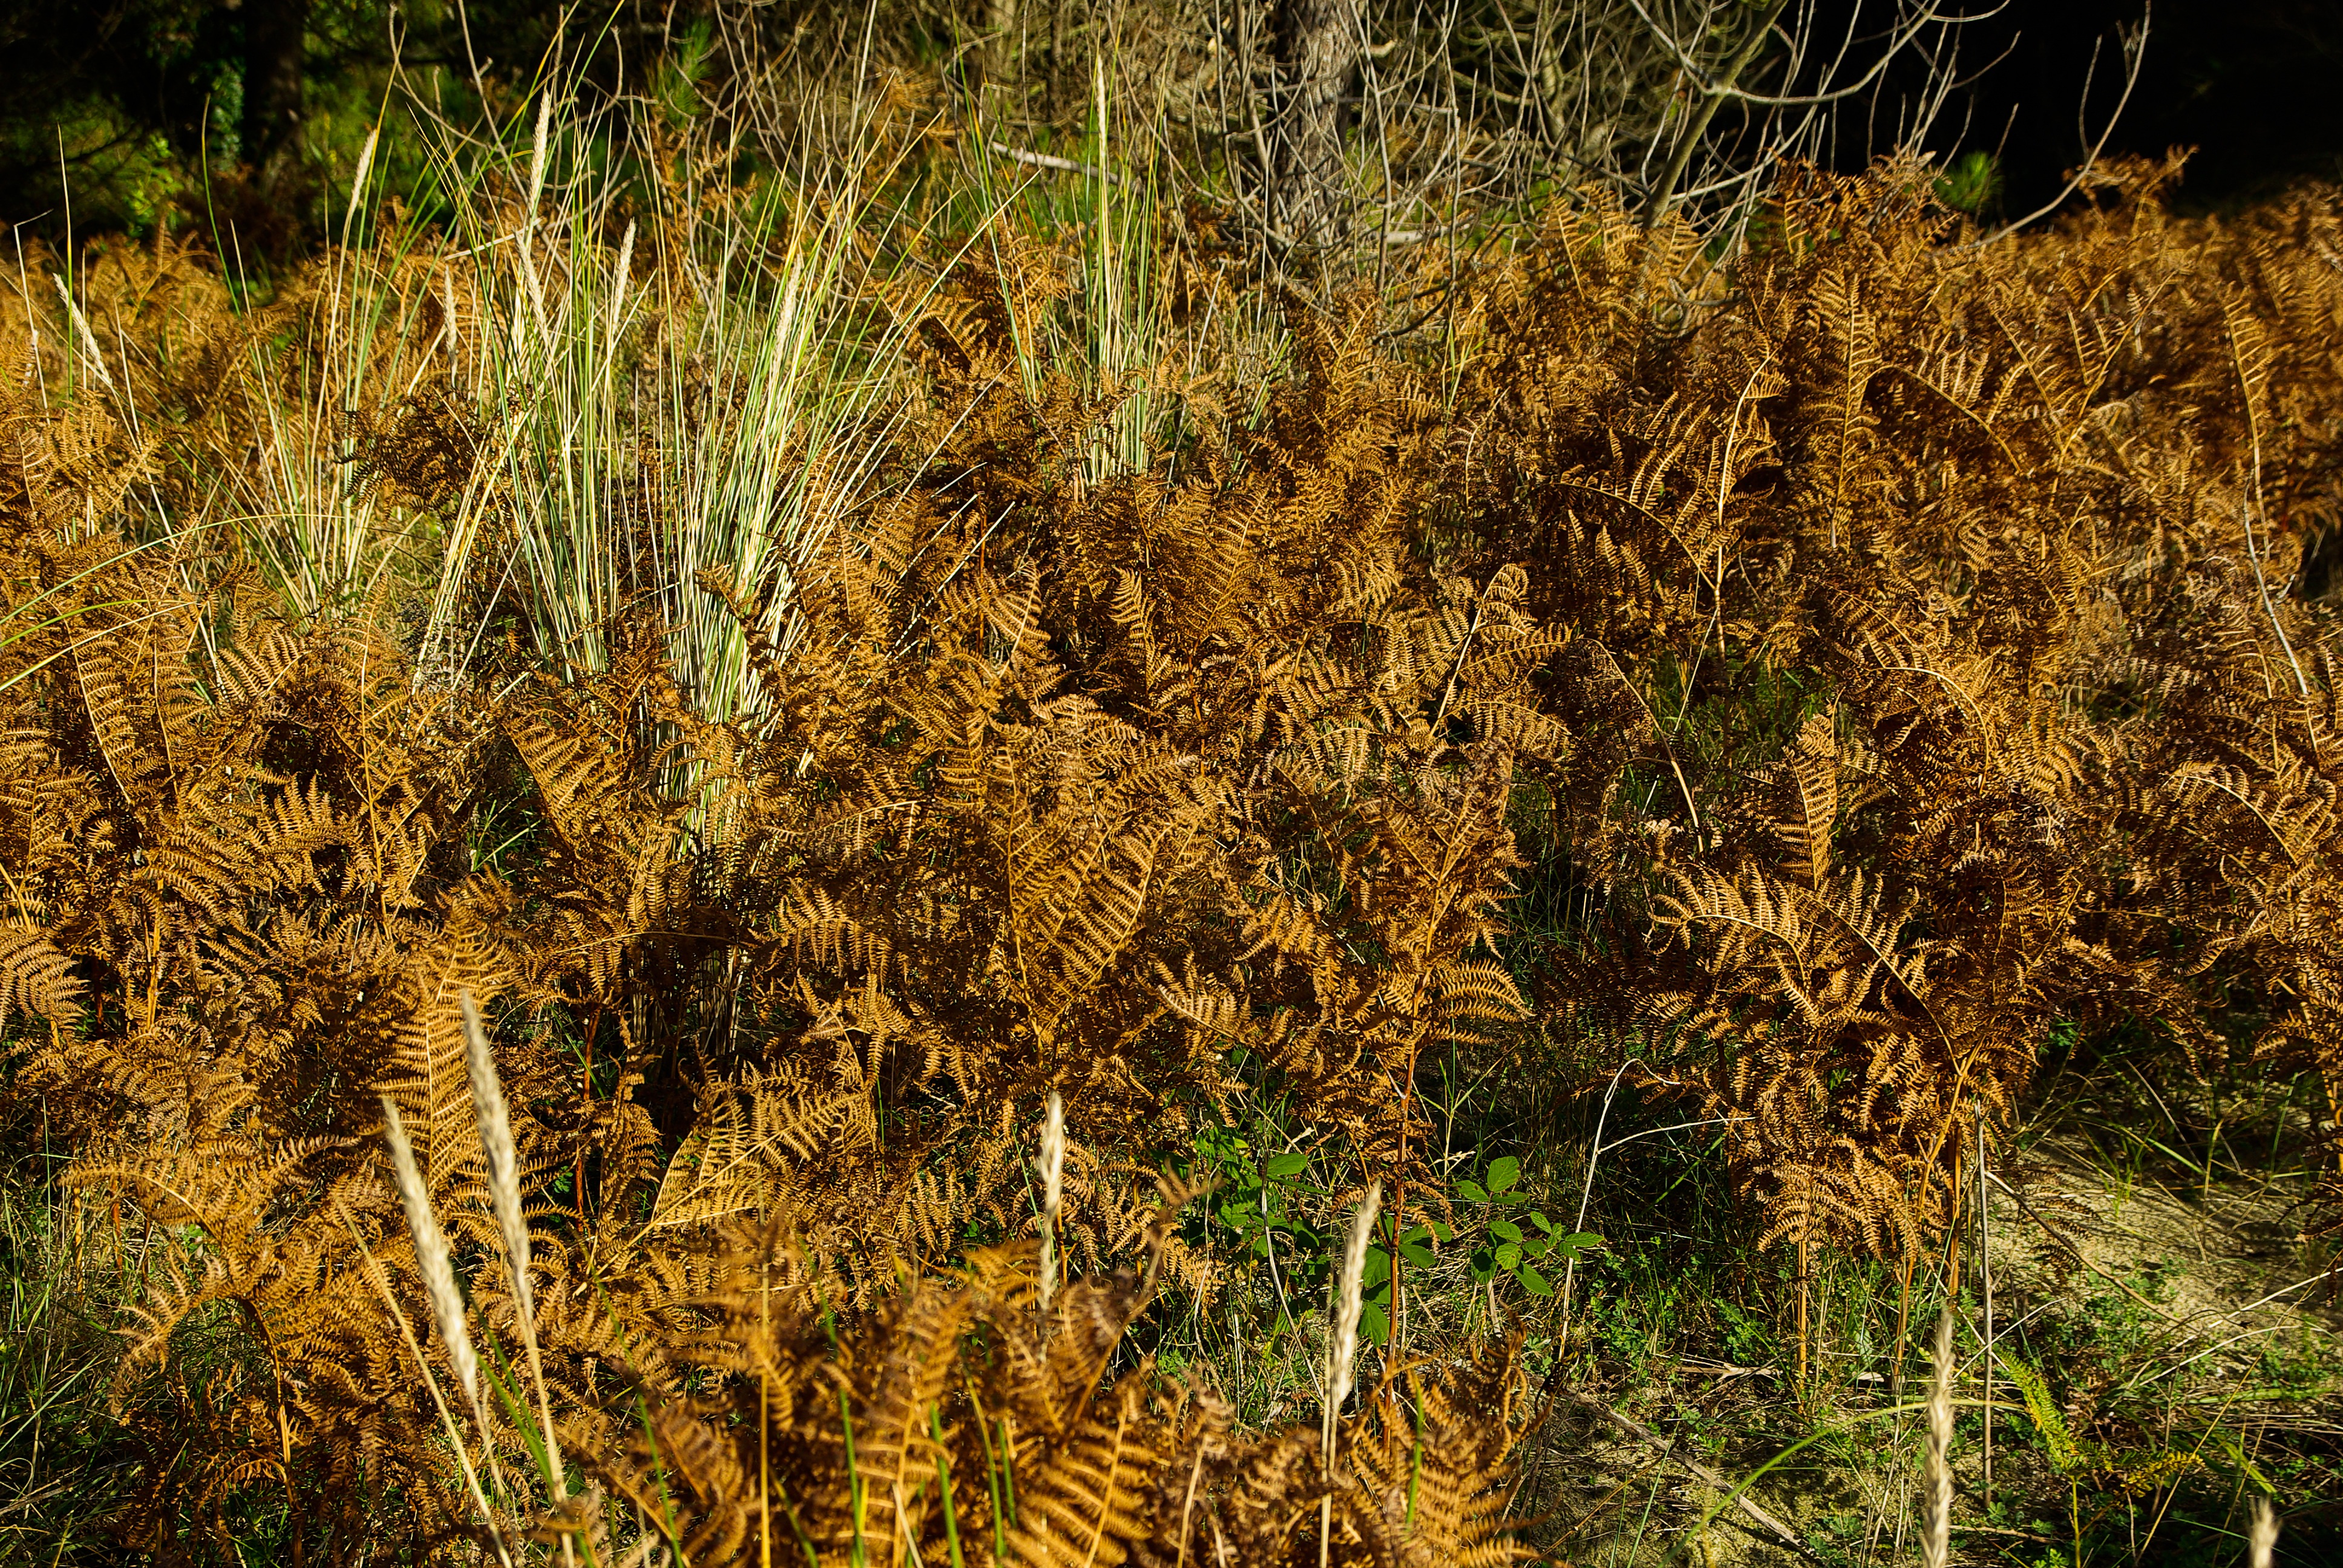
tree, nature, forest, grass, wilderness, plant, field, prairie, sunlight, leaf, fall, flower, wildlife, jungle, crop, autumn, soil, botany, agriculture, flora, wildflower, vegetation, rainforest, wetland, ferns, woodland, habitat, ecosystem, flowering plant, natural environment, grass family, land plant, phragmites